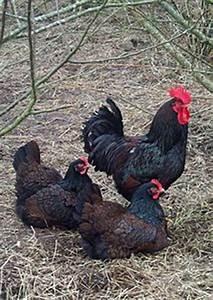
chicken